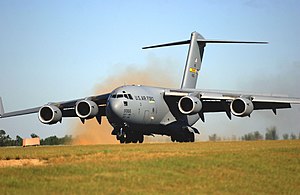
C-17 Globemaster III
Amerikansk C-17 Globemaster III fra 437th Airlift Wing på Charleston Air Force Base, South Carolina, udfører en taktisk landing
C-17 Globemaster III er et amerikansk tungt transportfly produceret af Boeing. Det er i brug i de amerikanske, britiske og australske luftvåben. Det canadiske luftvåben har også bestilt flere med levering fra 2008. NATO har ligeledes indkøbt tre styk C-17 Globemaster III.